Outward Bound Singapore

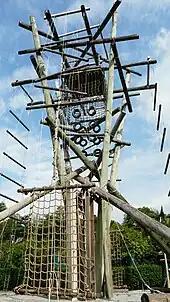
Inverse tower at Pulau Ubin

As one of the National Youth Developer, OBS will co-drive the new national youth volunteer programme, Youth Corps Singapore with NYC. Shortlisted applicants will attend a 5-day residential leadership programme at OBS for training and team bonding. The Youth Corps programme will match youth volunteers with critical community needs, and help them make sustained and meaningful contributions to society.